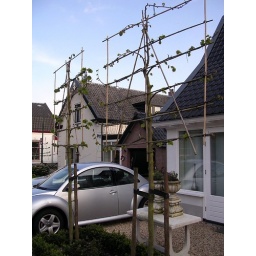
They do some interesting landscaping with trees along the road in Doorn.